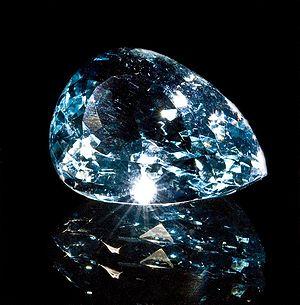
Topaze taillée - Mine Xanda, Virgem da Lapa, District des Pegmatites d'Araçuaí, Minas Gerais, Régiondu sud-est Brésil (3.2x2.2cm)
La topaze est une espèce minérale du groupe des silicates, sous-groupe des nésosubsilicates, de formule Al₂SiO₄(F, OH)₂ pouvant contenir des traces de fer, chrome, magnésium et titane.